2000 Monaco Grand Prix

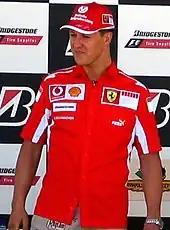
Michael Schumacher (pictured in 2005) clinched his second pole position of the 2000 season.

The 2000 Monaco Grand Prix was the seventh of seventeen rounds in the 2000 Formula One World Championship, taking place on 4 June 2000, at the (2.094 mi) clockwise Circuit de Monaco. The event included eleven teams (each representing a different constructor), each with two racing drivers. Control tyre supplier Bridgestone brought the soft and extra soft dry tyre compounds to the race.